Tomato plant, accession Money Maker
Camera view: tilt-top (135 deg); turntable rotation: 120 degrees
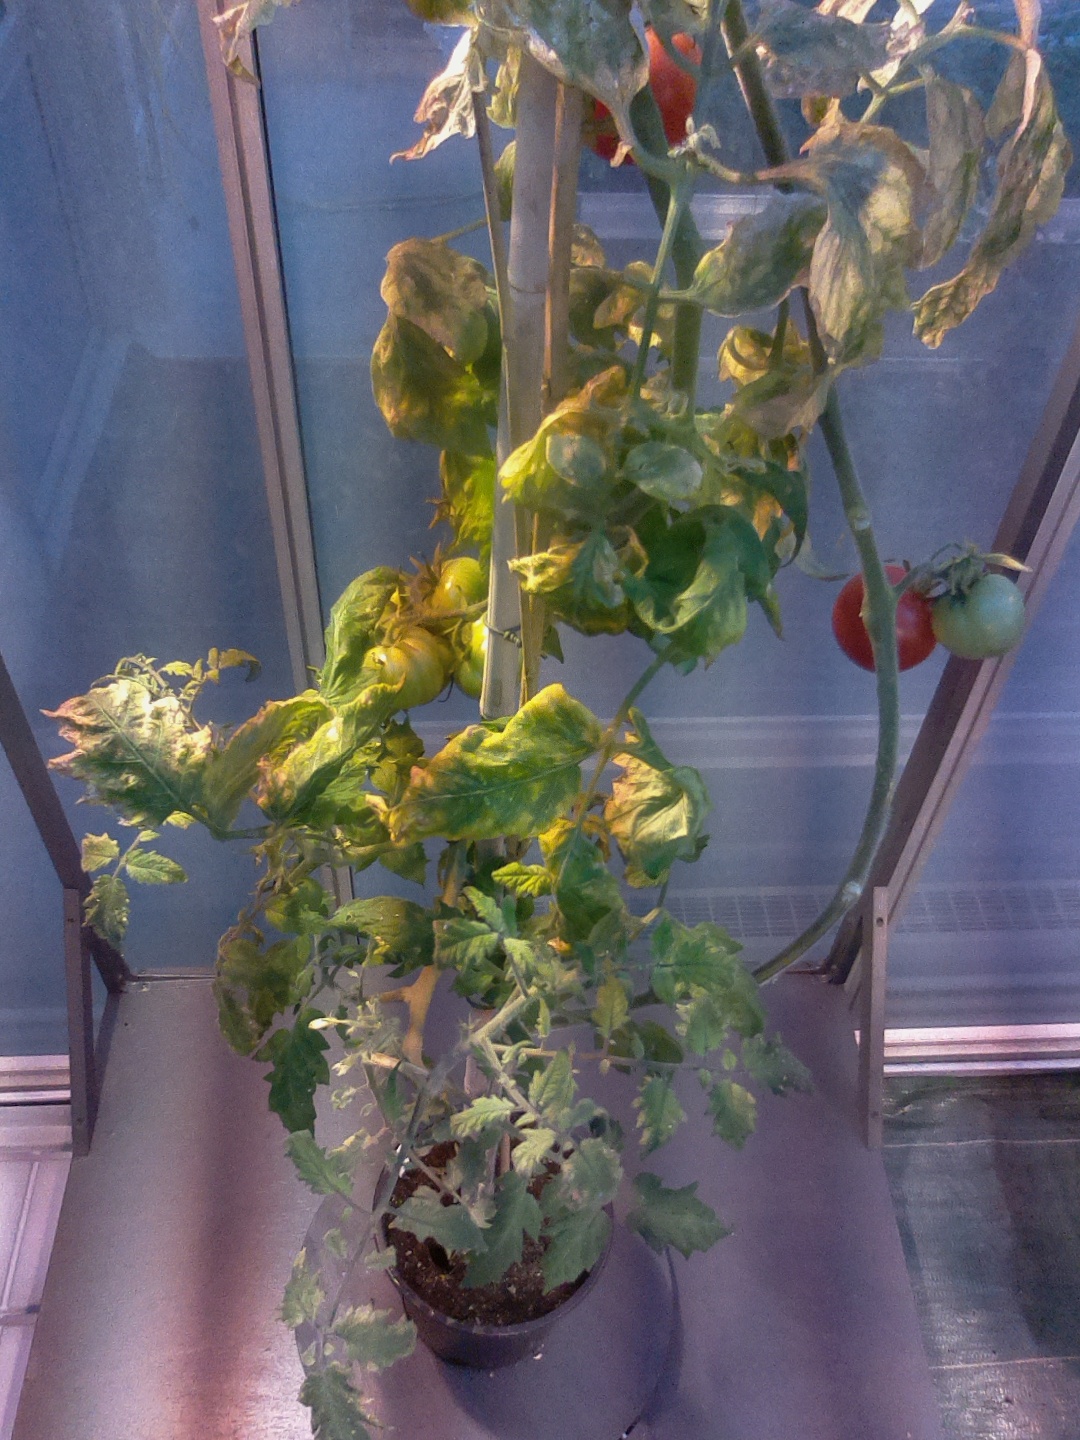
BBCH growth stage 89: 90%-100% of fruits show typical fully ripe color